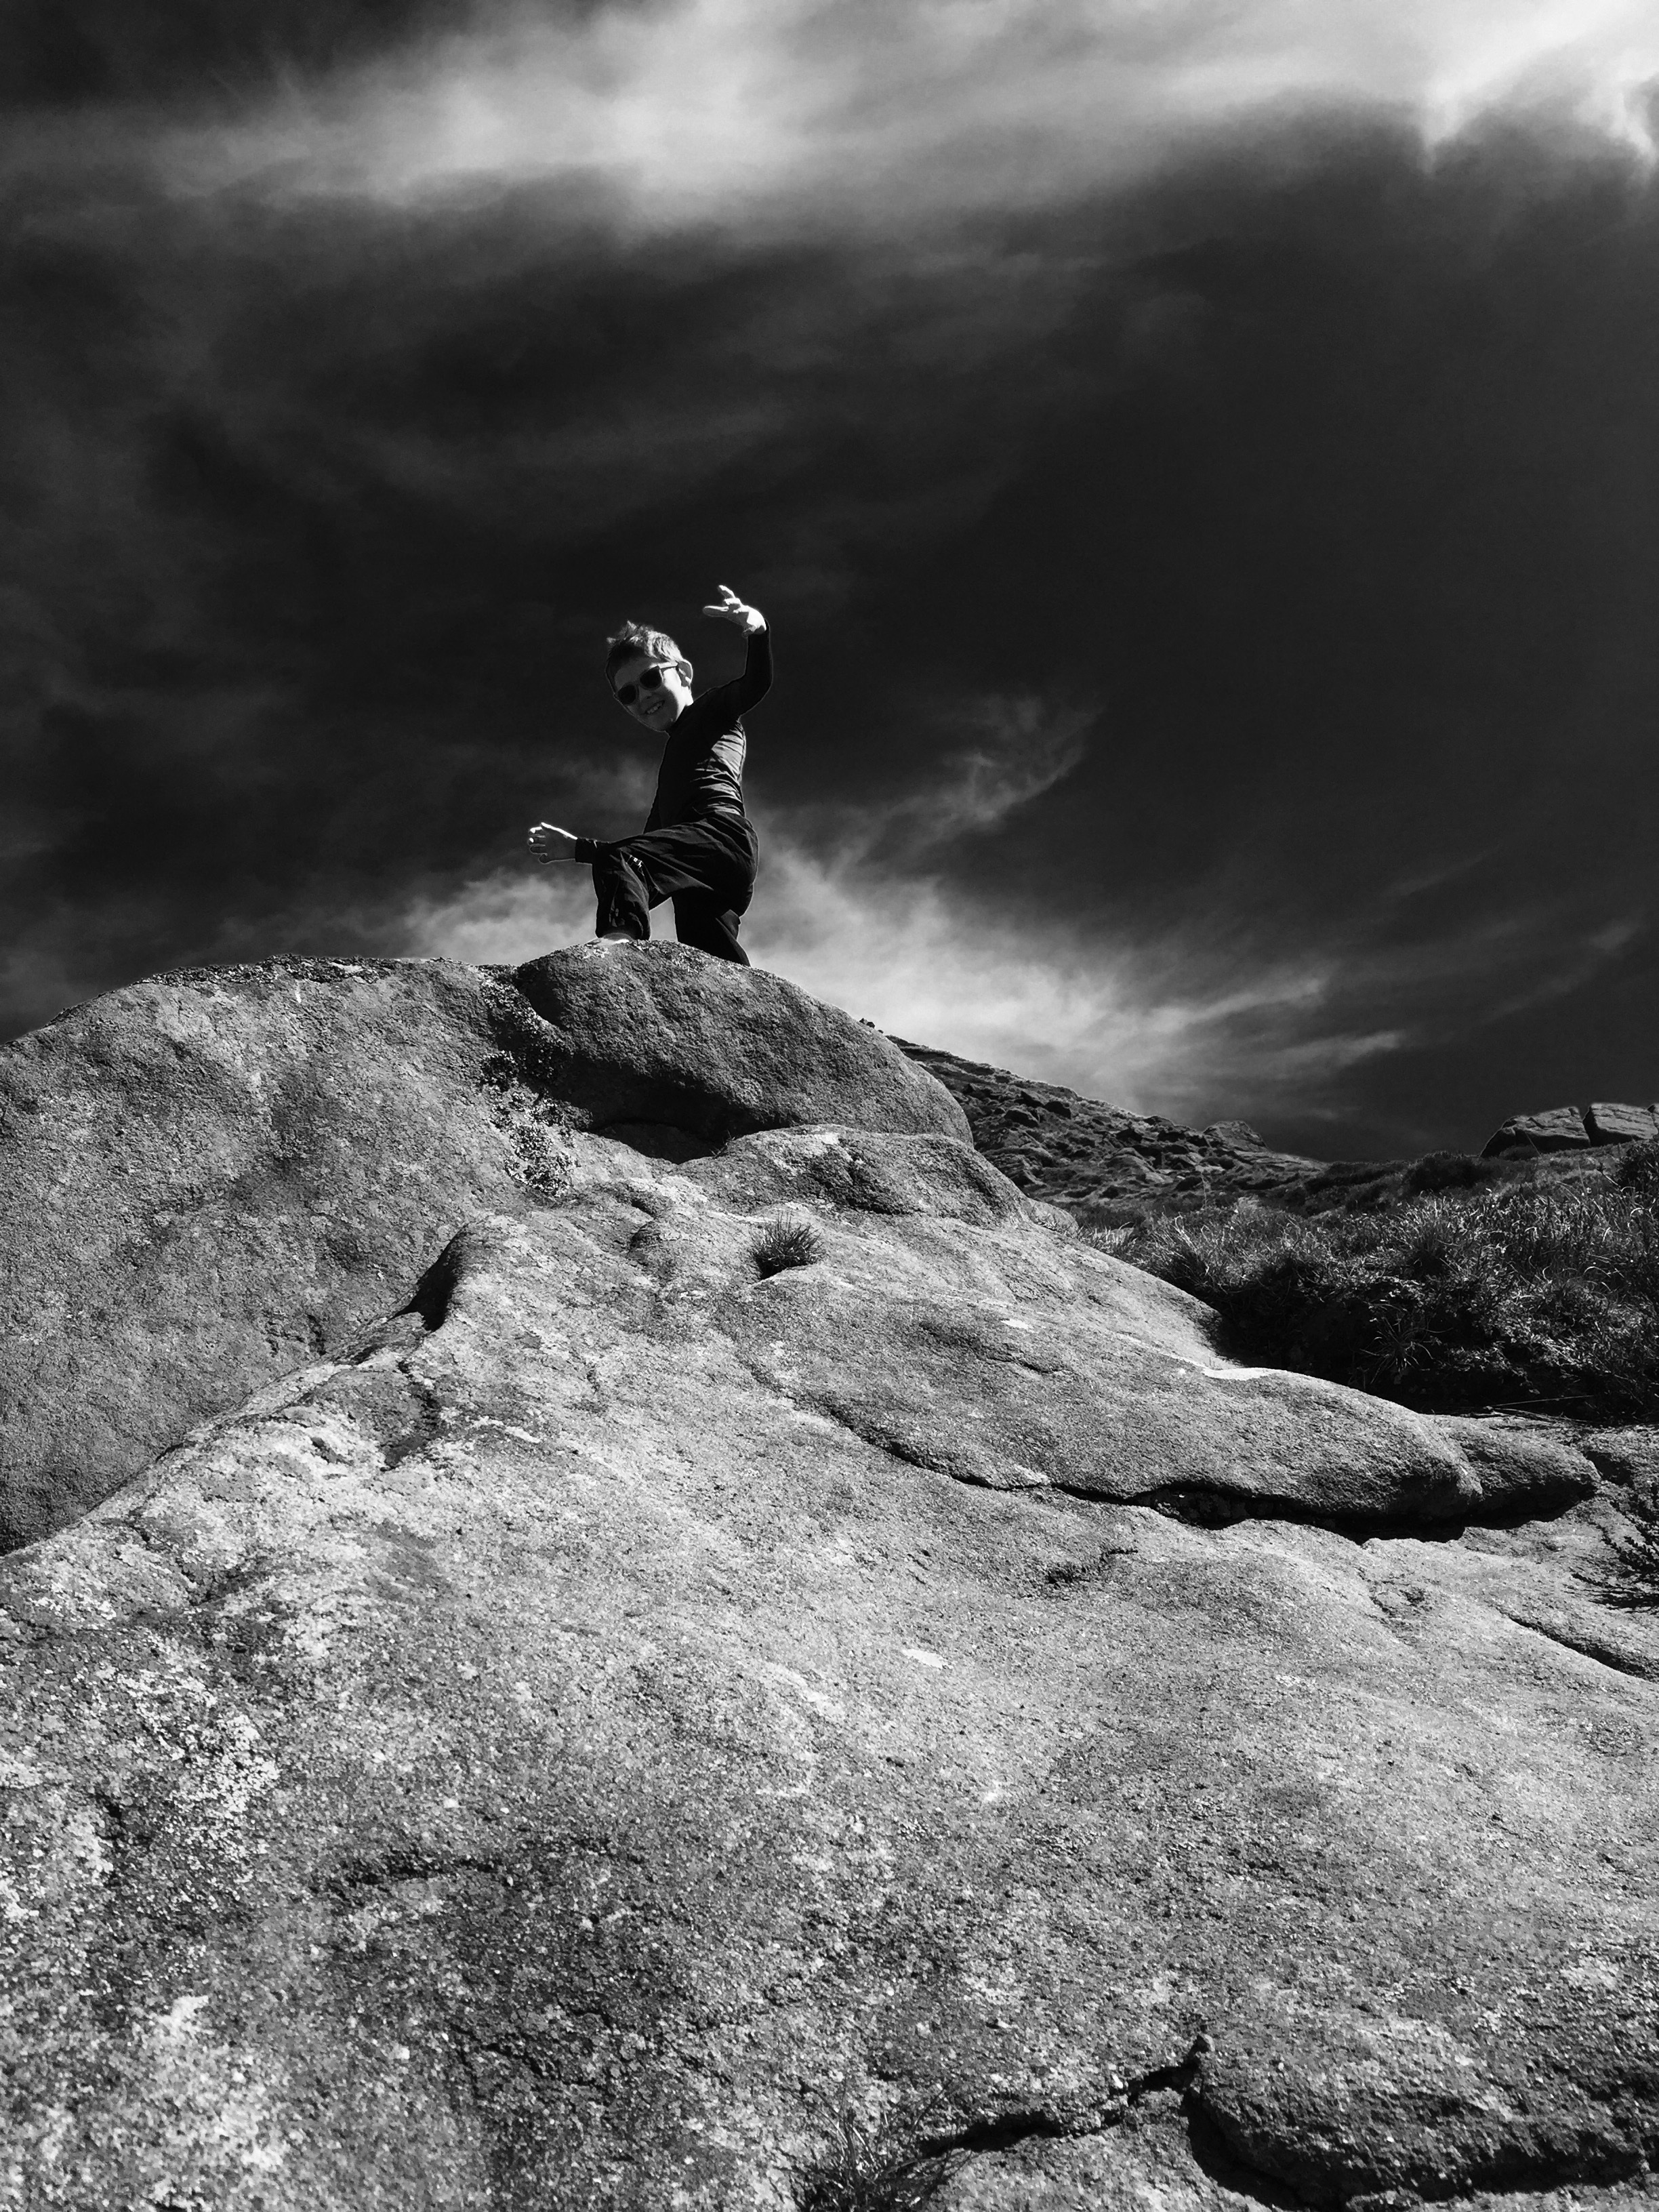
sea, nature, outdoor, rock, mountain, cloud, black and white, sky, sport, photography, boy, adventure, jump, vacation, tourist, travel, recreation, young, journey, holiday, child, darkness, black, monochrome, extreme sport, tourism, trip, activity, fun, happy, little, active, sky clouds, monochrome photography